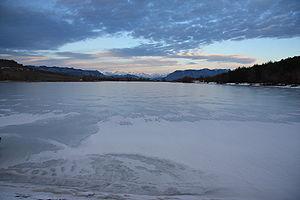
Photo du lac de Mison (04, France) gelé, avec la barre des Écrins en fond.
Mison est une commune française située dans le département des Alpes-de-Haute-Provence, en région Provence-Alpes-Côte d'Azur.